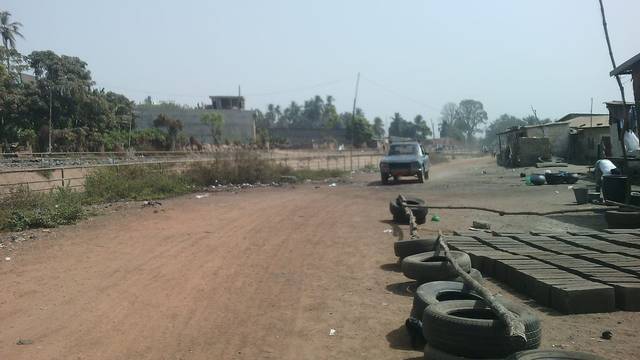
Region: Benin
Coordinates: 9.336, 2.624